USS Missouri (BB-63)

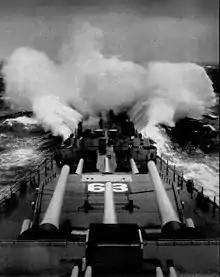
The forecastle of "Missouri" in heavy seas 1951

"Missouri" departed Piraeus on 26 April, touching at Algiers and Tangiers before arriving at Norfolk on 9 May. She departed for Culebra Island on 12 May to join Admiral Mitscher's 8th Fleet in the Navy's first large-scale postwar Atlantic training maneuvers. The battleship returned to New York City on 27 May, and spent the next year steaming Atlantic coastal waters north to the Davis Strait and south to the Caribbean on various training exercises. On 3 December, during a gunnery exercise in the North Atlantic, a star shell fired by the light cruiser accidentally struck the battleship, killing one crewman and wounding three others.